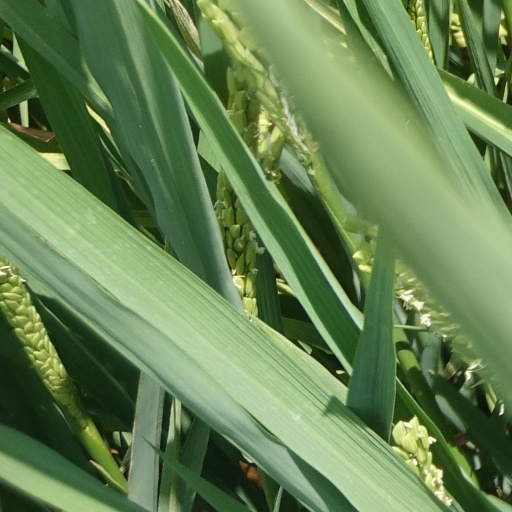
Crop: rice